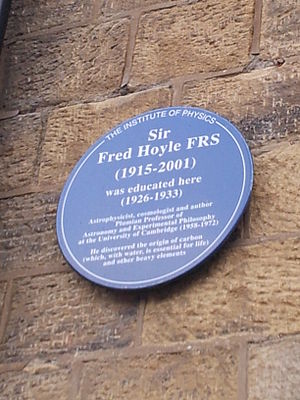
Fred Hoyle
Mindeplade for Sir Fred Hoyle
Sir Fred Hoyle var engelsk astronom og tilhænger af teorien om, at universet stadig udvider sig samtidig med, at der dannes nyt stof i samme forhold, den såkaldte Steady State-teori. Indirekte var han med til at "opfinde" termen Big Bang under et radiointerview i BBC 28. marts 1949, hvori han kritiserede teorien bag Big Bang.